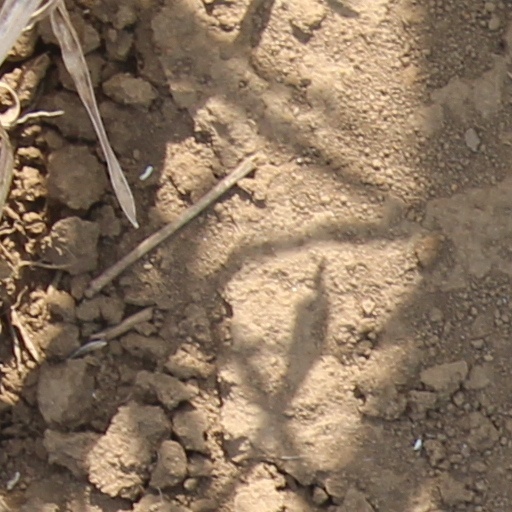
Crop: wheat